House at 207 Carpenter Avenue

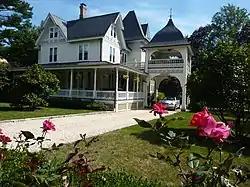

House at 207 Carpenter Avenue is a historic home located at Sea Cliff in Nassau County, New York. It was built about 1885 and is a -story clapboard-sided house with a multi-gabled slate roof in the Queen Anne style. It features an attached tower with tent roof and a porte cochere with bell shaped roof. The porte cochere has a second floor sleeping porch with decorative balustrade.